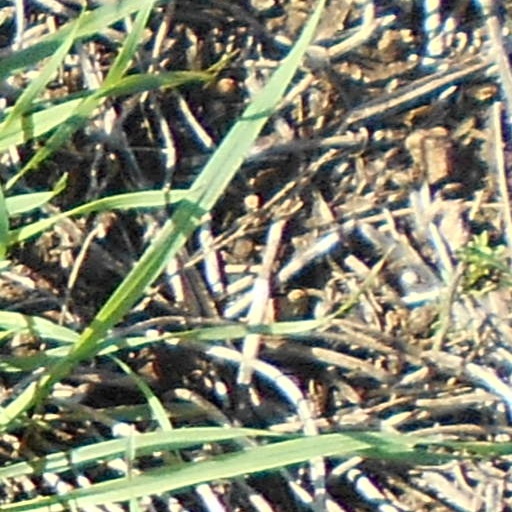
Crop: wheat